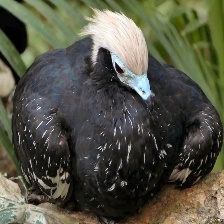
Species: BLUE THROATED PIPING GUAN
Scientific name: PIPILE CUMANENSIS